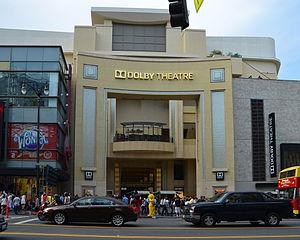
Le théâtre Dolby est une salle de spectacle du complexe Hollywood and Highland Center, situé sur Hollywood Boulevard à Los Angeles, en Californie. Ouvert le 9 novembre 2001, à l'endroit autrefois occupé par le Hollywood Hotel. Il est le lieu officiel de la cérémonie de remise des oscars du cinéma depuis mars 2002. Il doit son nom à la société Dolby, pionnier de la technologie sonore, nouveau sponsor depuis 2012.